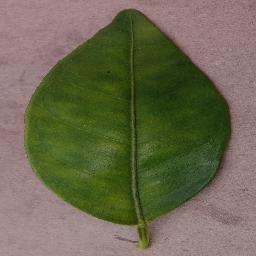
Label: Orange___Haunglongbing_(Citrus_greening)